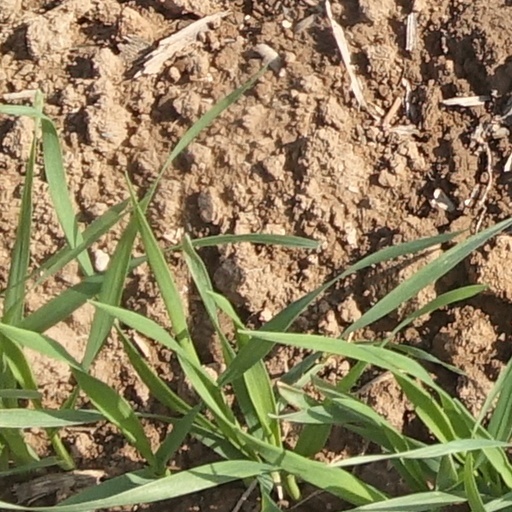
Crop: wheat